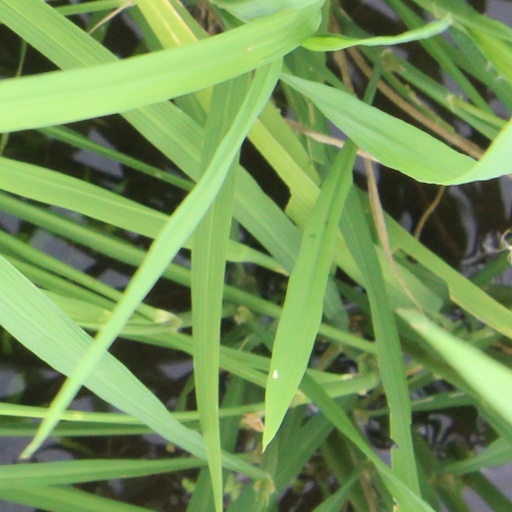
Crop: rice